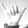
ASL letter: Y